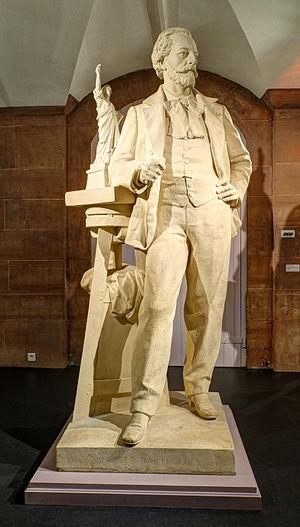
Le Monument des Trois Sièges de Belfort, ou Monument à Denfert-Rochereau, est un mémorial allégorique de 1913, de l'histoire du Territoire de Belfort et de l'histoire de France, du sculpteur alsacien Auguste Bartholdi. Situé au centre de la place de la République, du centre historique, proche de la Citadelle de Belfort, il commémore la création du Territoire de Belfort en 1871, et la résistance héroïque de trois chefs militaires de l'armée française, et de leurs bataillons, qui ont résisté aux sièges des trois invasions de la France par la trouée de Belfort, du XIXᵉ siècle : Pierre Philippe Denfert-Rochereau durant le Siège de Belfort de la guerre franco-allemande de 1870, Claude Jacques Lecourbe en 1815 durant les Cent-Jours du Premier Empire de l'empereur Napoléon Ier, et Jean Legrand durant le siège du 24 décembre 1813 au 12 avril 1814, le plus long que subit la ville, 113 jours sans ravitaillement, lors de la Campagne de France de 1814.